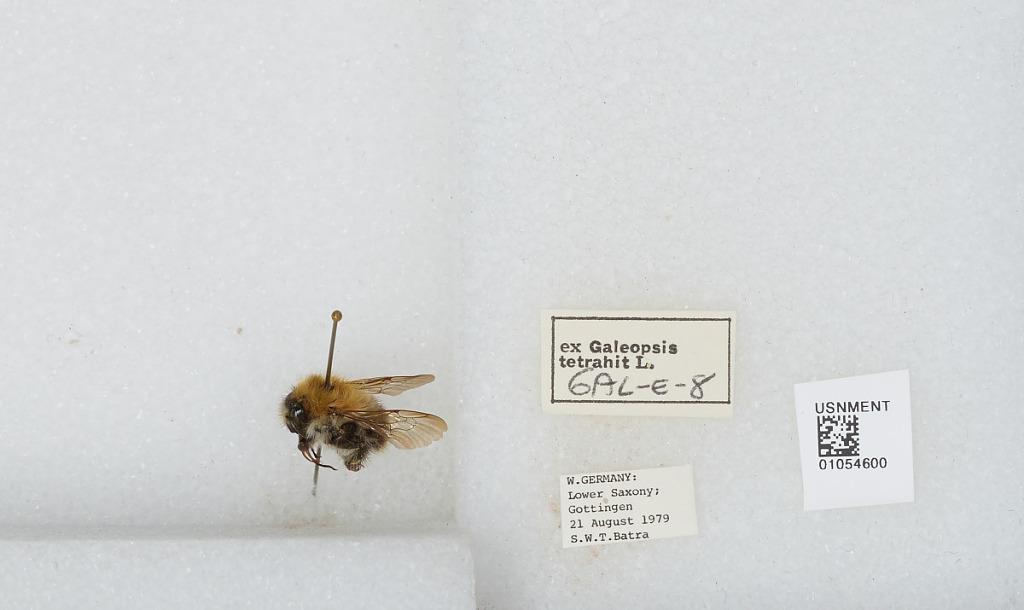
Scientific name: Bombus sp.
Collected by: S. Batra
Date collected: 1979-8-21
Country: Germany
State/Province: Lower Saxony
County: Göttingen
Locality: Gottingen
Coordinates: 51.5411, 9.91794